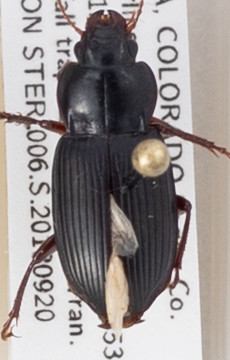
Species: Amara carinata
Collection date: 2018-09-20
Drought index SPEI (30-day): -0.9
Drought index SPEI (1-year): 0.86
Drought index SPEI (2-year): -0.128